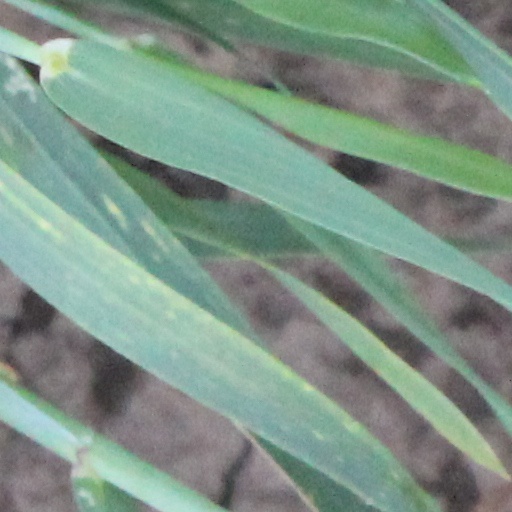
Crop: wheat